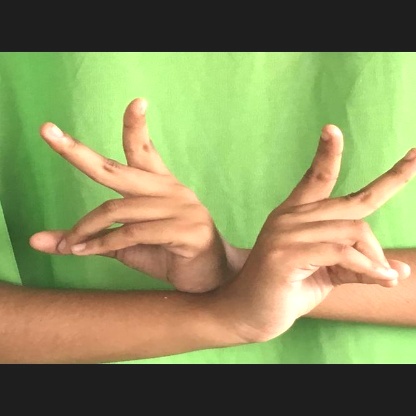
Mudra: Kartariswastika